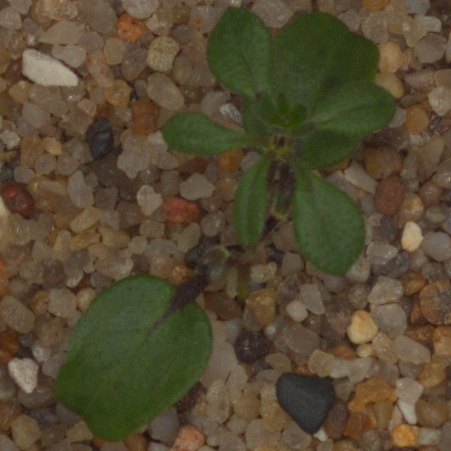
Label: cleavers